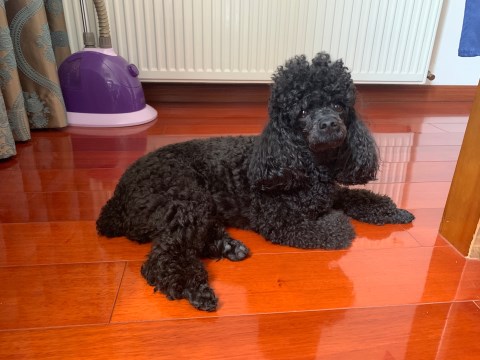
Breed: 2925-n000114-toy_poodle